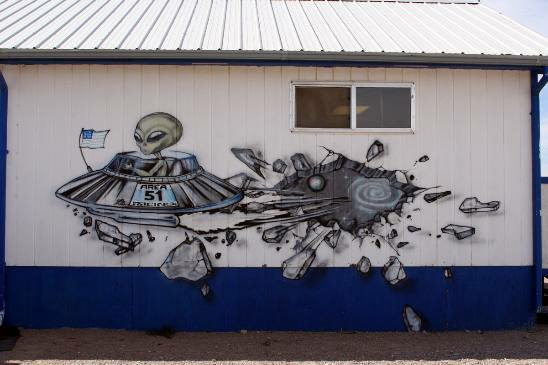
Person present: No